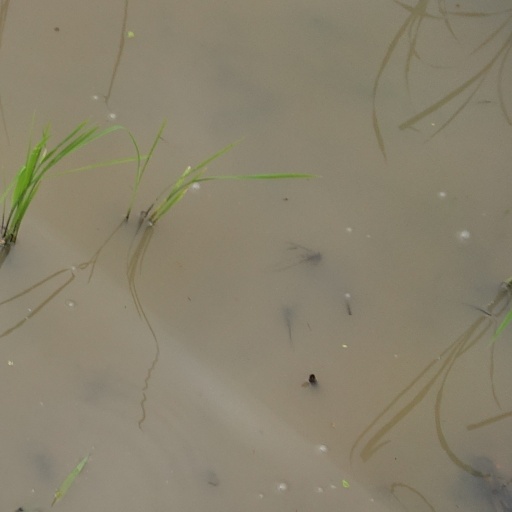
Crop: rice